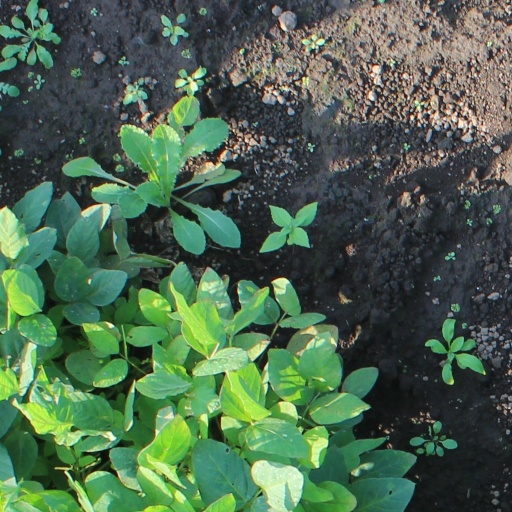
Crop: soybean